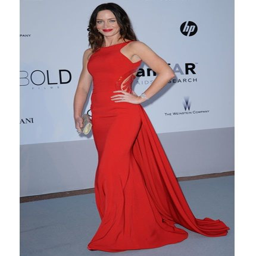
actor turns up the heat in a floor - length red number .